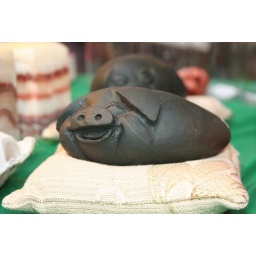
pig in pillow